Volcanism on Mars

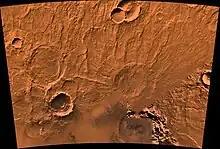
Viking orbiter view of Peneus Patera (left) and Amphitrites Patera (right). Both are ancient volcanic edifices southwest of Hellas.

A smaller volcanic center lies several thousand kilometers west of Tharsis in Elysium. The Elysium volcanic complex is about 2,000 kilometers in diameter and consists of three main volcanoes, Elysium Mons, Hecates Tholus, and Albor Tholus. The northwestern edge of the province is characterized by large channels (Granicus and Tinjar Valles) that emerge from several grabens on the flanks of Elysium Mons. The grabens may have formed from subsurface dikes. The dikes may have fractured the cryosphere, releasing large volumes of ground water to form the channels. Associated with the channels are widespread sedimentary deposits that may have formed from mudflows or lahars. The Elysium group of volcanoes is thought to be somewhat different from the Tharsis Montes, in that development of the former involved both lavas and pyroclastics.